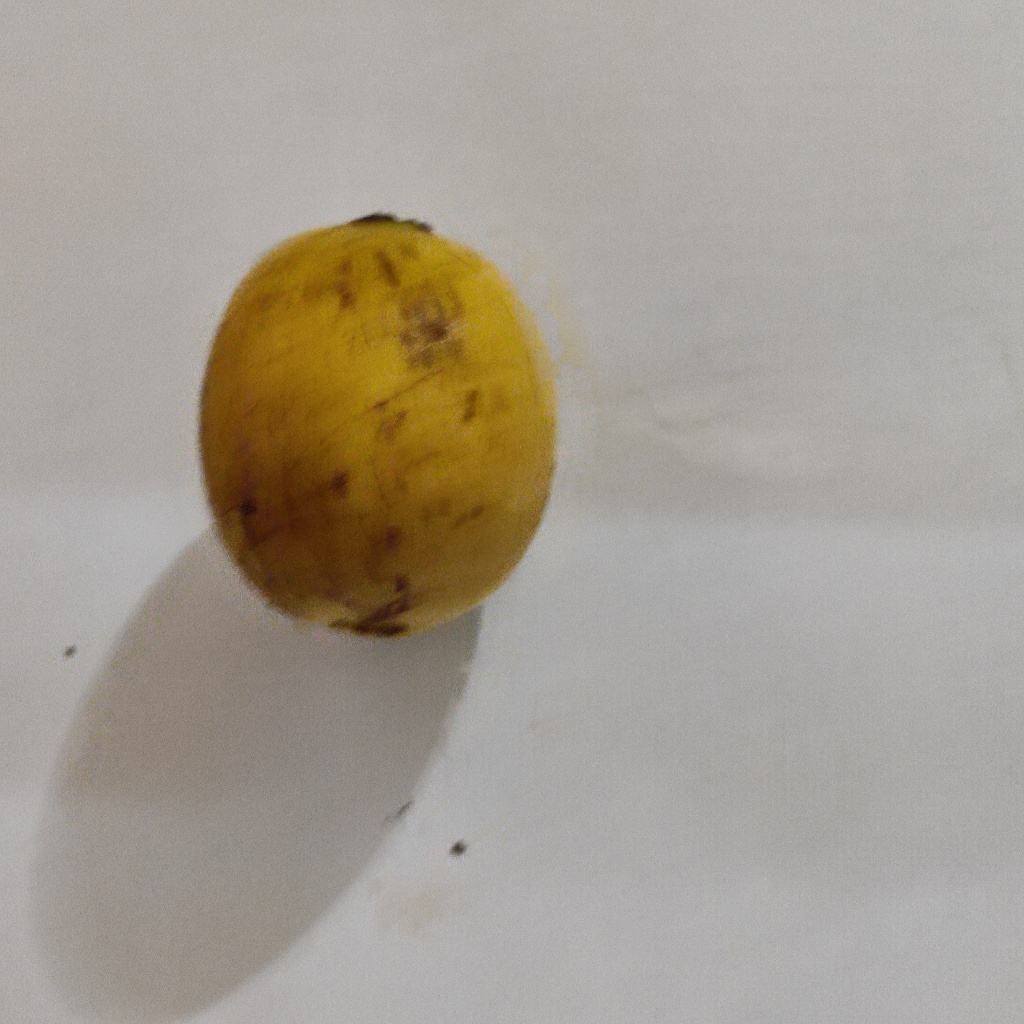
Crop: guava
Quality class: Class_B